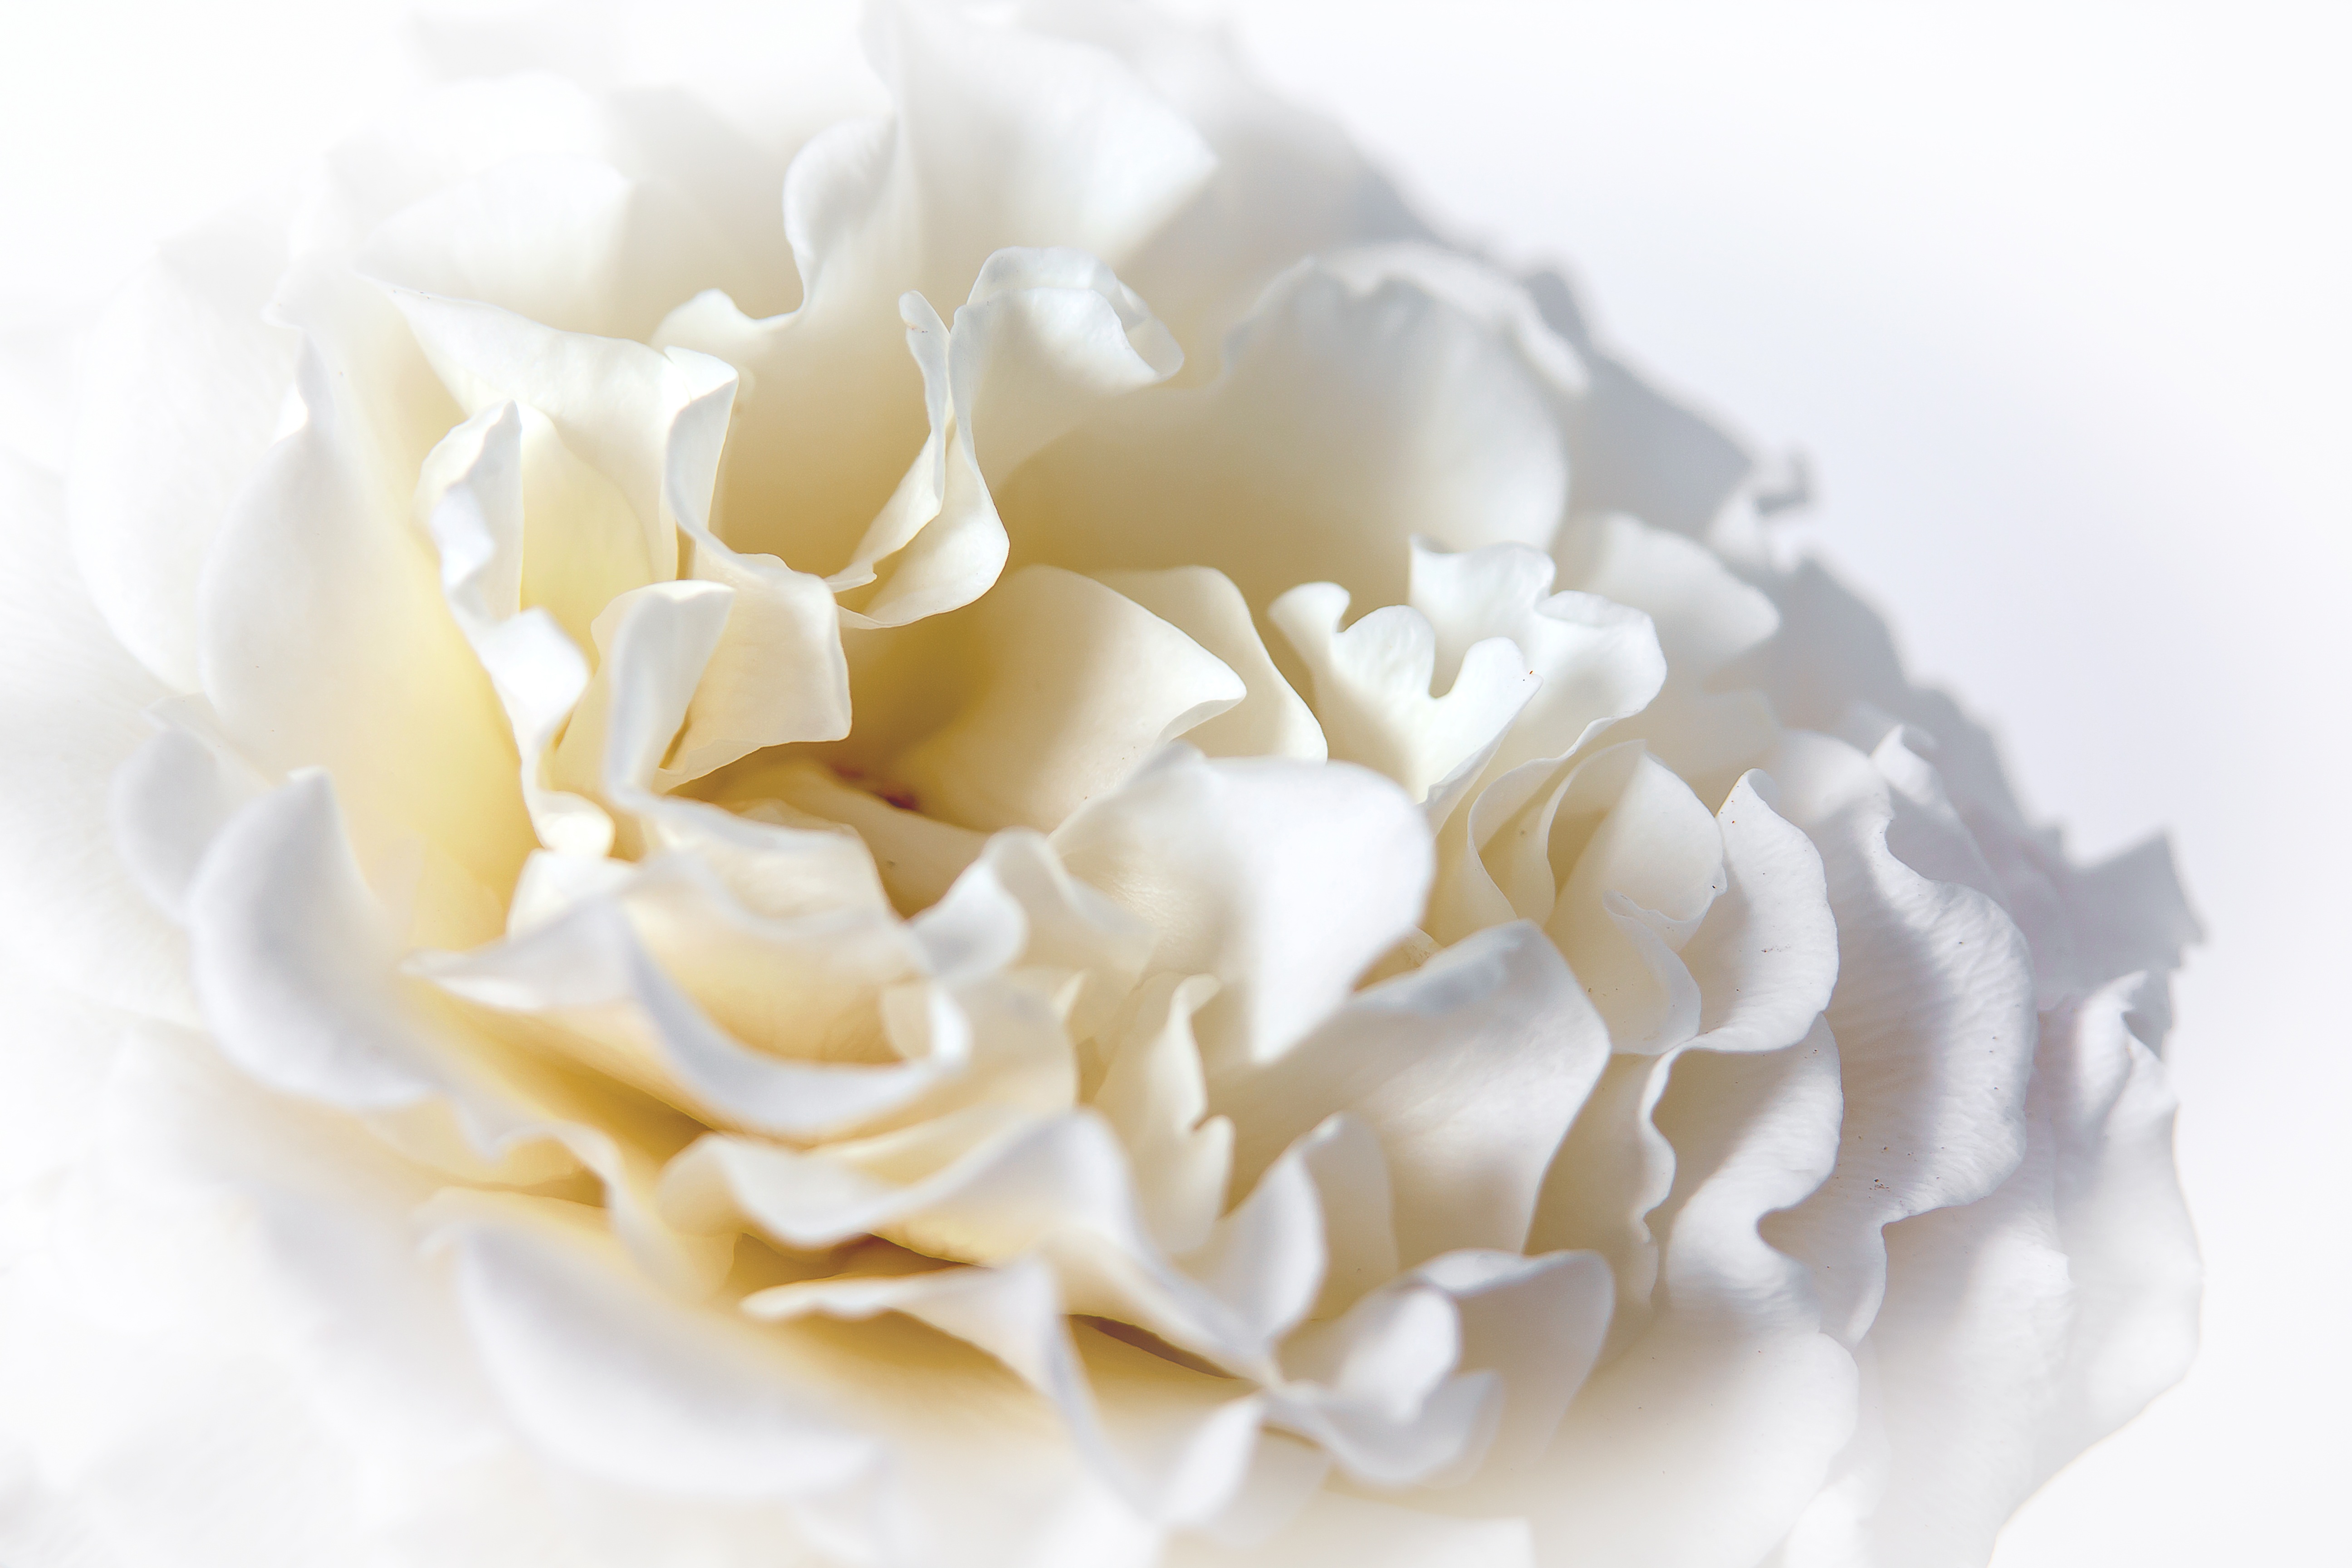
blossom, plant, white, sweet, flower, petal, bloom, rose, food, macro, close, close up, icing, beauty, beautiful, tender, peony, macro photography, blossomed, flowering plant, double flower, flower bouquet, cut flowers, land plant